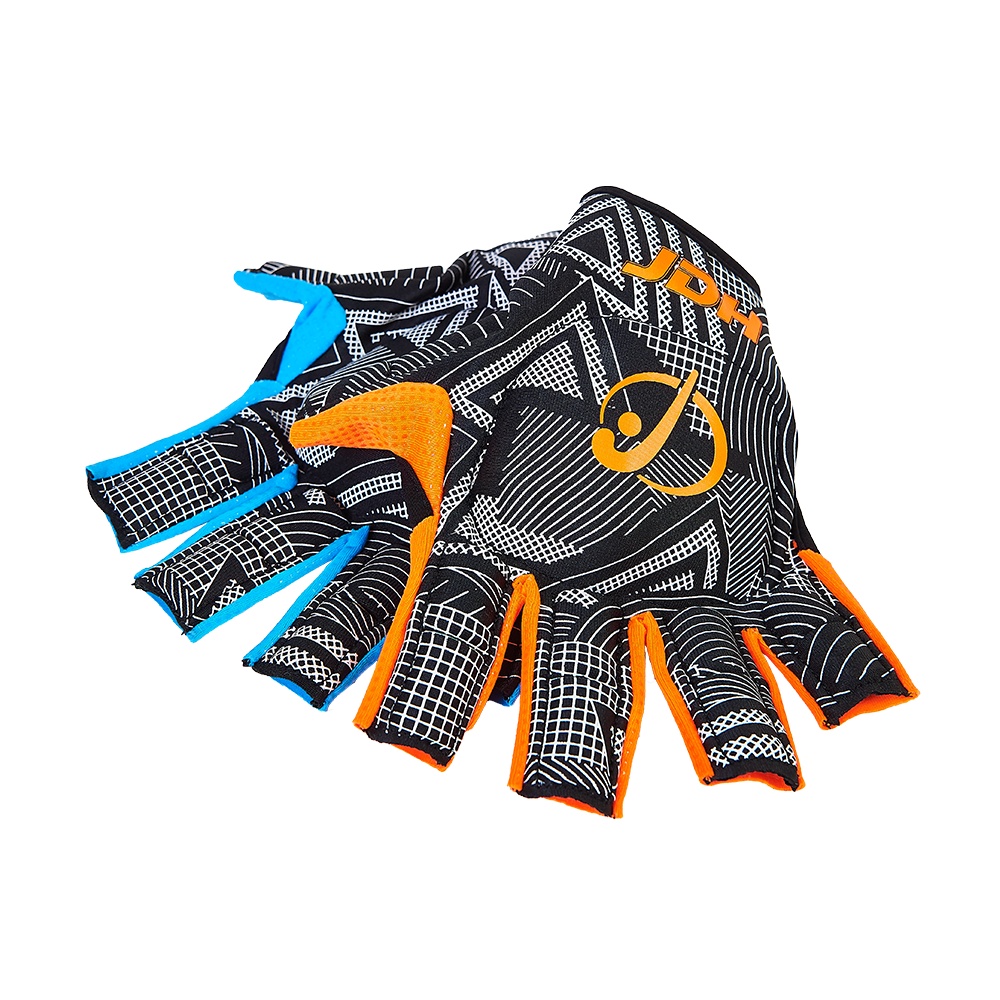
Pro Glove - Glitch
Brand: JDH AU
PRO GLOVE - GLITCH Double knuckle. The new JDH PRO GLOVE has been designed and engineered to maximise comfort and protection. It is made from durable fabrics and materials including injection moulded finger, thumb and hand protection inserts. The JDH PRO GLOVE offers a great balance between comfort and protection and is chosen by many top international players. *This glove is for left hand only. SIZE GUIDE GLOVE SIZE PALM WIDTH (mm) XXS 75 XS 80 SM 85 MD 90 LG 95 XL 100
Category: Sporting Goods > Athletics > Rugby > Rugby Gloves